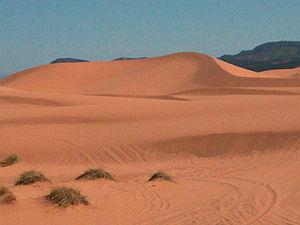
Le parc d'État de Coral Pink Sand Dunes est un parc d'État américain situé dans l'État de l'Utah et créé en 1963. Il est réputé pour ses dunes de sable surmontées de falaises de grès rouge.